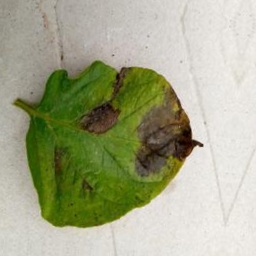
Etiqueta: Late Blight